NHK Kōhaku Quiz Gassen

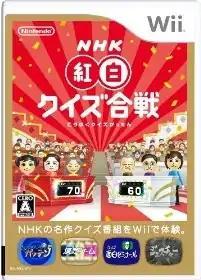
Game cover

is a trivia game developed and published by Nintendo in cooperation with NHK Enterprises. It was released on December 17, 2009 in Japan only.